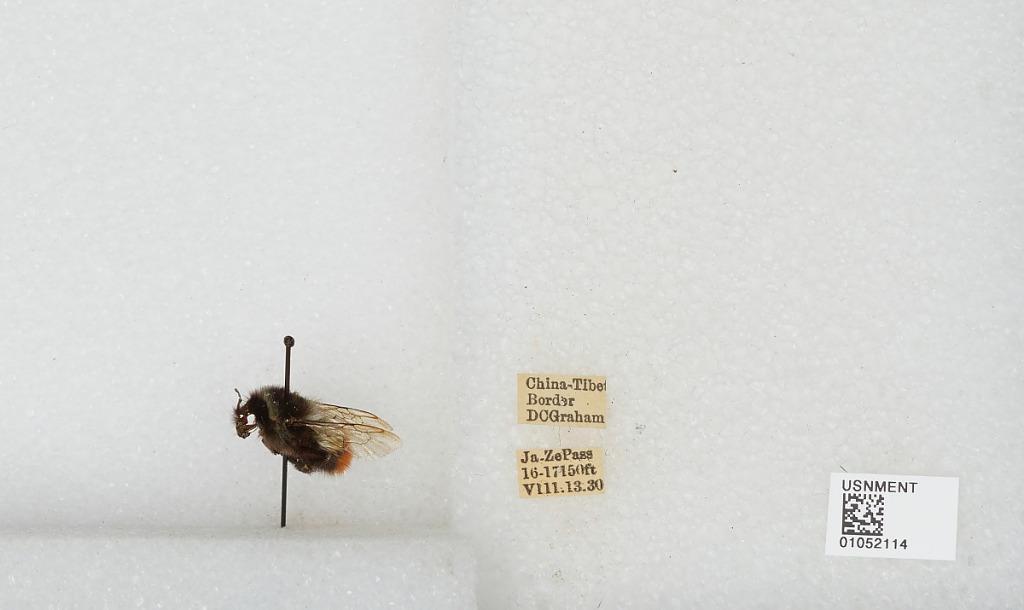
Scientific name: Bombus sp.
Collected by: D. Graham
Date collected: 1930-8-13
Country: China
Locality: China-Tibet border, Ja-Ze Pass